List of presidents of the University of Maryland, College Park

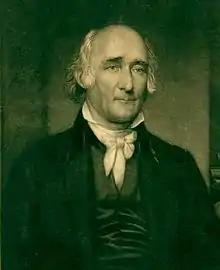
Benjamin Hallowell, the first President of the Maryland Agricultural College

The school was known as the Maryland Agricultural College from its founding until the state of Maryland assumed control of the university in 1916. It was then renamed the Maryland State College.